Evangelical Church of Bremen

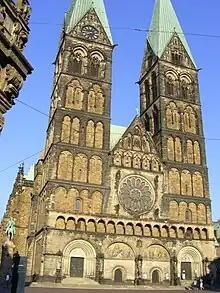
Bremen Cathedral, western façade

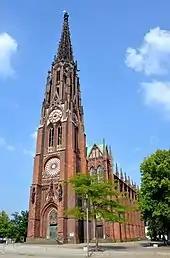
Bürgermeister-Smidt-Gedächtniskirche

The Evangelical Church of Bremen is a United Protestant member church of the Protestant Church in Germany in the Free Hanseatic City of Bremen.